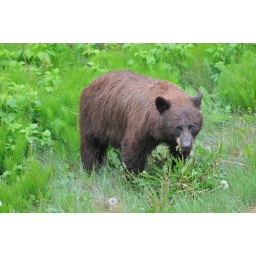
Black Bears eating dandelions &amp;amp; grasses off the side of the highway in the Yukon.